Vesunna

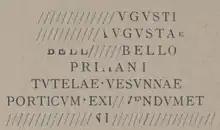
Inscription with the name of goddess Vesunna

In inscriptions found in Périgueux, Vesunna is identified with the Roman guardian goddess Tutela. Vesunna received votive and dedicatory offerings from her worshippers; otherwise little is known of the specifics of her cult. She had a temple in the city that bore her name. Vesunna was worshipped especially by the Gaulish Celtic tribe known as the Petrocorii, whose name survives in that of the modern French city of Périgueux, located just north of her great temple.